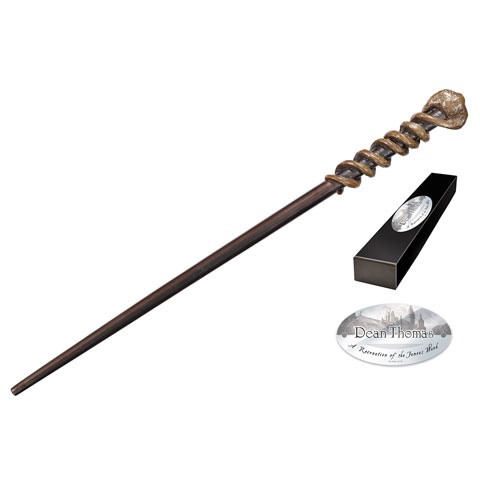
Baguette Magique de Dean Thomas – Collection Personnages Officielle
🪄 Baguette Magique de Dean Thomas – Collection Personnages Officielle Entrez dans l’univers magique de Poudlard avec cette réplique authentique et officielle de la baguette de Dean Thomas , élève de Gryffondor et fidèle allié de Harry Potter. Un incontournable pour tous les collectionneurs de baguettes magiques ! Cette baguette est fabriquée en résine et mesure 35 cm . Elle est livrée dans la boîte de la collection "personnages" et accompagnée d’une plaque nominative , idéale pour l’exposition. ✨ Caractéristiques : Réplique officielle sous licence Harry Potter™ / Warner Bros Longueur : 35 cm Matière : Résine Inclus : Boîte collection "personnages" + plaque nominative Design fidèle à celui vu dans les films
Brand: Noble Collection
Category: Arts & Entertainment > Hobbies & Creative Arts > Collectibles > Collectible Weapons